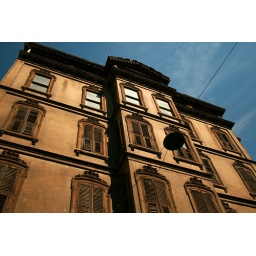
Very old building around french street